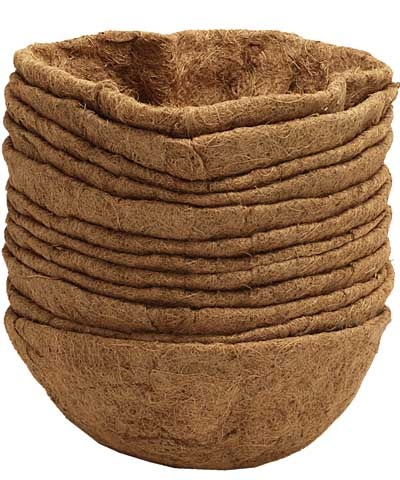
Panacea Round Coco Fiber Liners, 18" dia., Pack of 12
Maintain several of your larger hanging baskets with help from these Panacea Round Coco Fiber Liners. This package includes 12 classic, round liners, perfectly designed for select 18" diameter hanging baskets. The coco fiber construction of each not only adds a traditional look to your baskets; it also helps keep your soil in place and retains some moisture for healthy plant roots. The brown hue enhances your flowers or herbs easily, and the 6" height reaches the rim of most standard frames. Keep your hanging baskets looking great for many seasons with these Round Coco Fiber Liners. Note: This case pack includes 12 of the Panacea Round Coco Fiber Liners, 18" dia. each. Dimensions: 18" dia. x 6"H each Construction: coco fibers
Brand: Panacea Products Corporation
Category: Home & Garden > Lawn & Garden > Gardening > Pot & Planter Liners